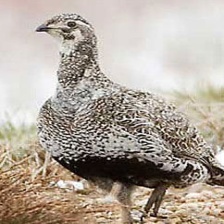
Species: GREATOR SAGE GROUSE
Scientific name: CENTROCERCUS UROPHASIANUS
ImageNet parent category: black_grouse